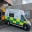
Label: ambulance